Andrew Turner (politician)

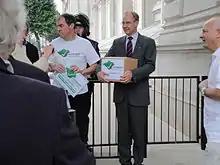
Andrew Turner (centre-right) outside Downing Street delivering the One Wight petition

In July 2010, Deputy Prime Minister Nick Clegg announced plans to normalise the size of constituencies to around 77,000 with plans for part of the island to be represented by a mainland MP, something which has not happened since 1832. Two exceptions to the boundary changes had been made to Scottish islands but it was felt that as the Isle of Wight was geographically closer to the mainland, such an exception would not be necessary. The One Wight campaign, led by Turner launched with a petition on 23 July 2010 and within the first week over 1,500 people had signed, which had increased to 5,000 by the middle of August. The target of 10,000 signatures was reached over the Garlic Festival weekend in August with the final figure of 17,529 before the petition reached Downing Street.